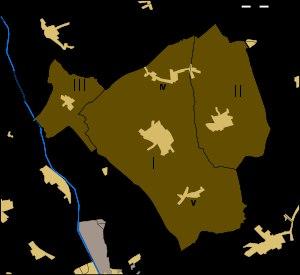
Langemark-Poelkapelle est une commune néerlandophone de Belgique située en Région flamande dans la Province de Flandre-Occidentale.